Avni Pepa

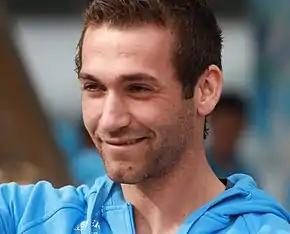
Pepa with Sandnes Ulf in 2014

Avni Pepa (born 14 November 1988) is a professional footballer who plays as a defender for Norwegian club Arendal. Born in Norway, he represented the Kosovo national football team at the international level.